Pope Paul VI

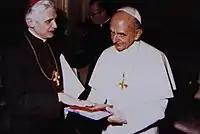
Paul VI with Joseph Ratzinger (the future Pope Benedict XVI) who was created cardinal in the 1977 consistory

Of his seven encyclicals, Pope Paul VI is best known for his encyclical "Humanae vitae" ("Of Human Life", subtitled "On the Regulation of Birth"), published on 25 July 1968, responding to the findings of the Pontifical Commission on Birth Control, affirming the minority report. The encyclical reaffirmed the Catholic Church's prior condemnation of artificial birth control. The expressed views of Paul VI reflected the teachings of his predecessors, especially Pius XI, Pius XII and John XXIII.